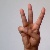
The image shows a hand gesture representing the letter 'W' in Indian Sign Language.